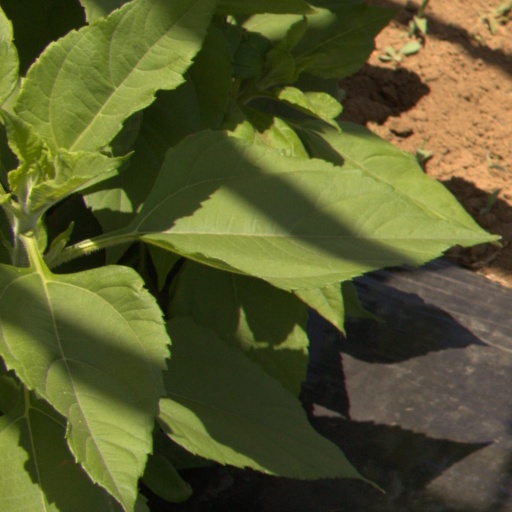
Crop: Jerusalem artichoke